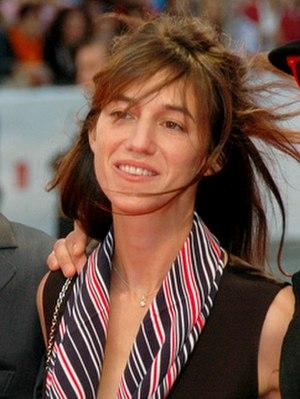
Charlotte Lucy Ginsburg, dite Charlotte Gainsbourg, née le 21 juillet 1971 à Londres, est une actrice et chanteuse franco-britannique.